Norio Mitsuya

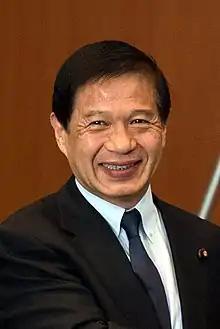
Mitsuya in 2014

is a Japanese politician, belonging to the Liberal Democratic Party. He is a former member of the House of Representatives in the Diet (national legislature).